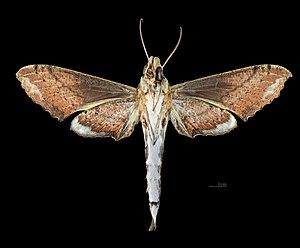
Xylophanes undata est une espèce de lépidoptères de la famille des Sphingidae, de la sous-famille des Macroglossinae, tribu des Macroglossini, sous-tribu des Choerocampina, et du genre Xylophanes.